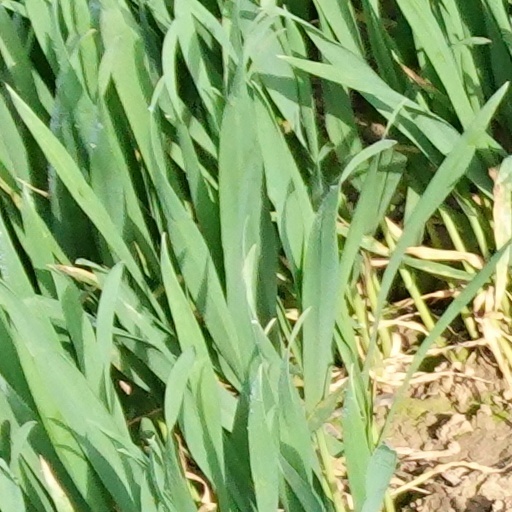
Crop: wheat